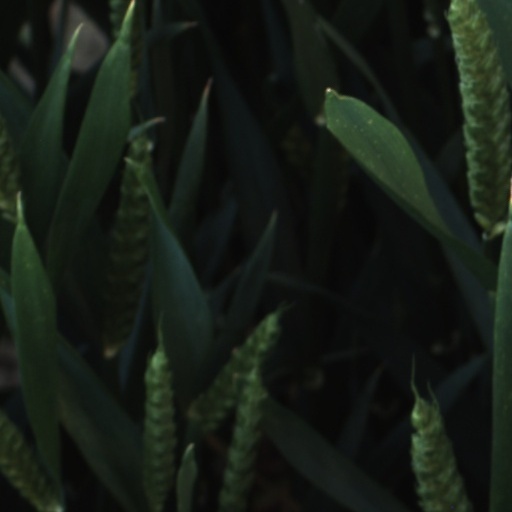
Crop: wheat